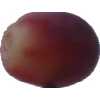
Label: pink_grape